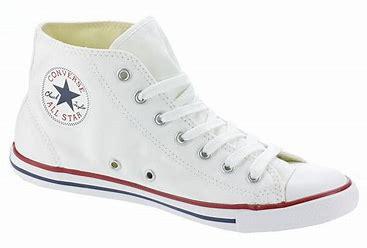
Brand: Converse
Model: Chuck Taylor All Star Canvas